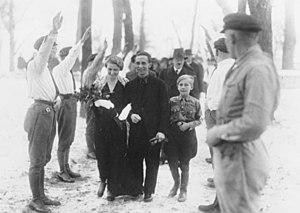
Magda et Joseph Goebbels, ministre de la Propagande du Troisième Reich, eurent six enfants en plus de Harald, issu du premier mariage de Magda : Helga, Hildegard, Helmut, Holdine, Hedwig et Heidrun.
Joseph Goebbels, né le 29 octobre 1897 à Rheydt et mort le 1ᵉʳ mai 1945 à Berlin, est un homme d'État allemand. Proche d'Adolf Hitler, il fut, avec Hermann Göring et Heinrich Himmler, l'un des dirigeants les plus puissants et influents du régime nazi.
Theodor Eicke est un officier nazi, membre de la SS ayant atteint le grade de Obergruppenführer lors de la Seconde Guerre mondiale, né le 17 octobre 1892 à Hudingen en Lorraine allemande et mort en opération militaire le 26 février 1943 près d'Artelnoïe en Ukraine.
Magda Goebbels, née le 11 novembre 1901 à Berlin où elle est morte le 1ᵉʳ mai 1945, était la femme de Joseph Goebbels, ministre de la Propagande du Troisième Reich.
Harald Quandt est un industriel ouest-allemand, fils d'un premier mariage de Magda Goebbels.